2007 USC Trojans football team

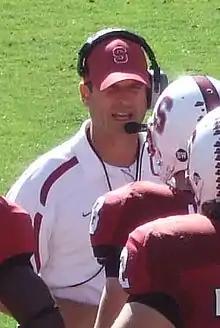
First-year Stanford Coach Jim Harbaugh led Stanford to an unexpected victory over the heavily favored Trojans.

The Stanford starting quarterback, redshirt senior T. C. Ostrander, suffered a seizure on the afternoon of September 30, one day after their game against Arizona State; he was released from Stanford Hospital after a few hours, but as a precautionary measure he was held out of the game against USC. The starting quarterback position fell to Tavita Pritchard, a redshirt sophomore with three passes in his college career. Stanford was also without two other key starters: defensive lineman Ekom Udofia (ankle) and offensive lineman Allen Smith (knee). On October 3 it was announced that USC running back C.J. Gable, who was averaging a team-best 11 yards a carry, would undergo season-ending abdominal surgery to correct a nagging sports hernia that had limited his ability since the previous season; because he had only played in the first three games, he would seek a medical redshirt season. Gable's fellow running back, Stafon Johnson, was also held out of the game due to a foot bruise suffered the previous week.